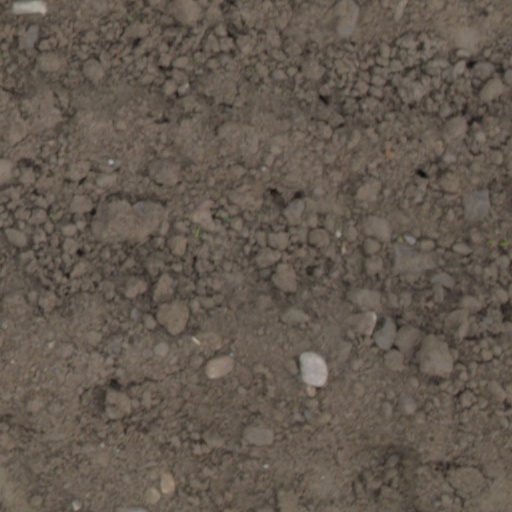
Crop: wheat